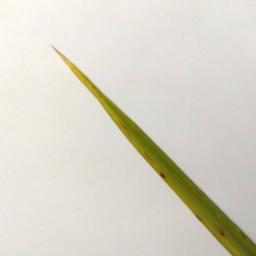
Label: Rice___Brown_Spot